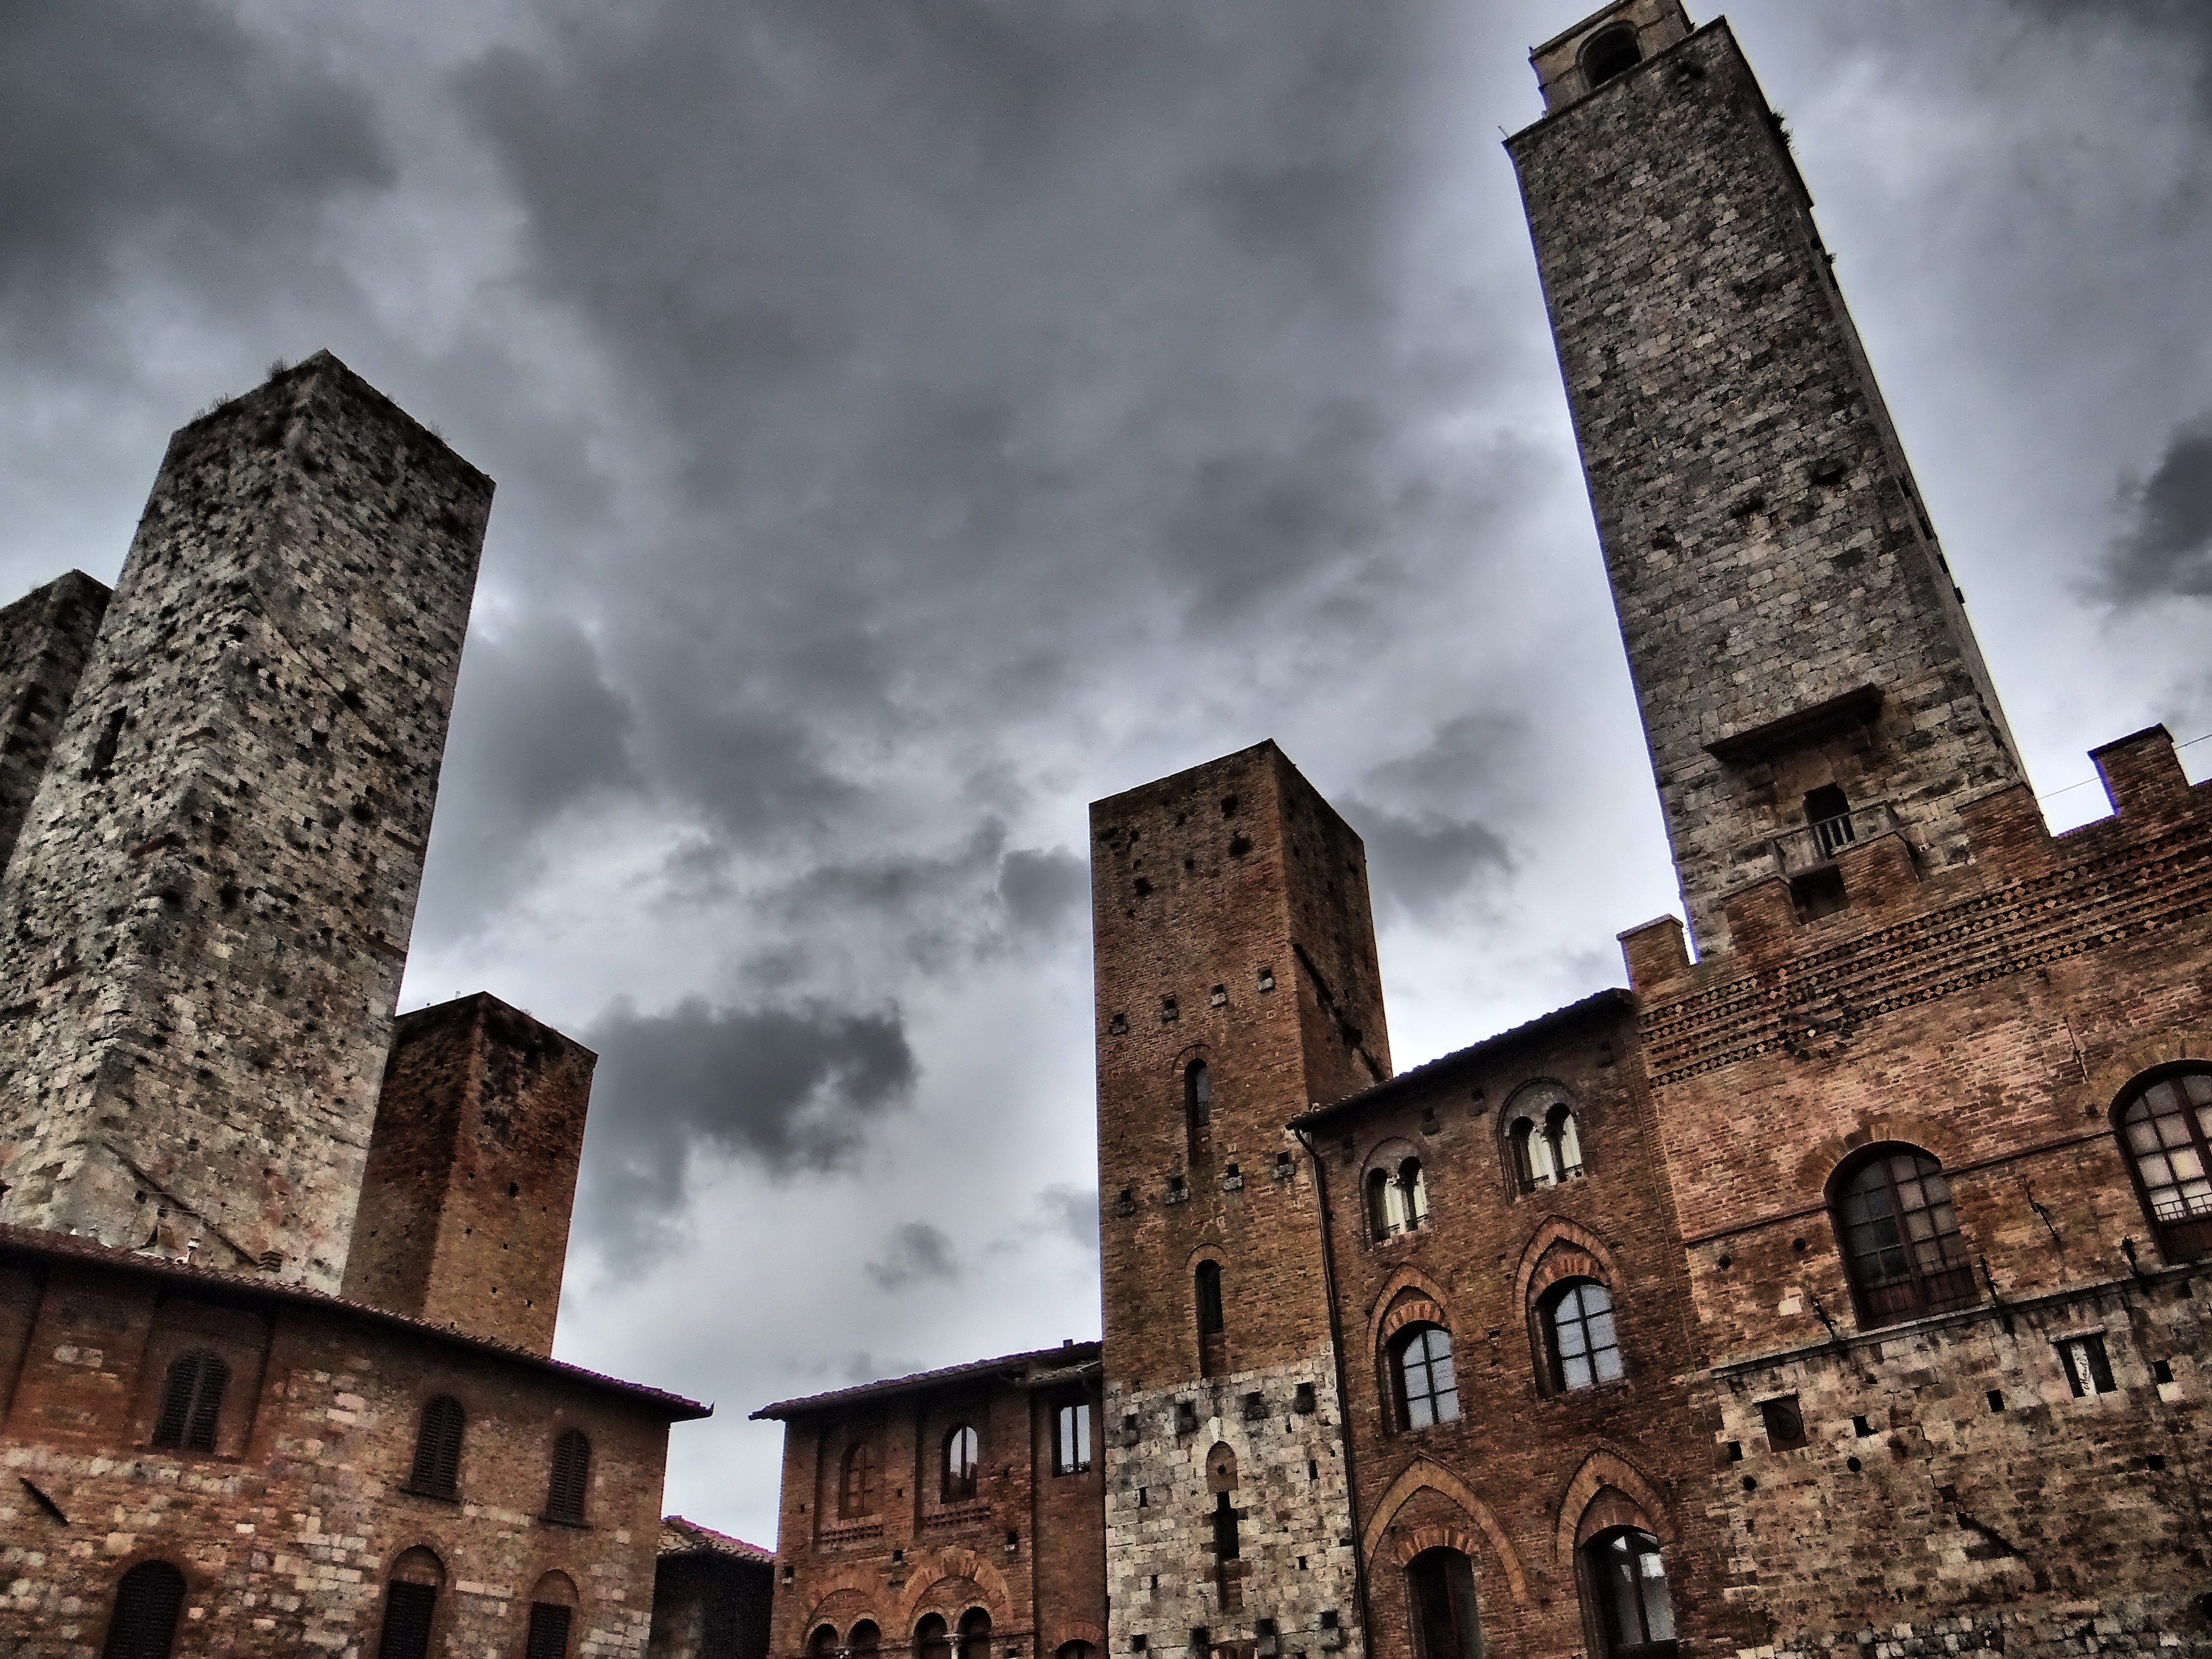
architecture, town, building, tower, castle, landmark, italy, tuscany, church, place of worship, towers, ruins, history, historically, middle ages, san gimignano, ancient history